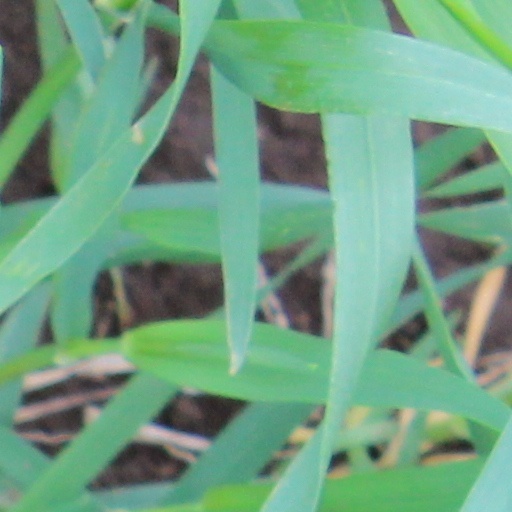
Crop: wheat